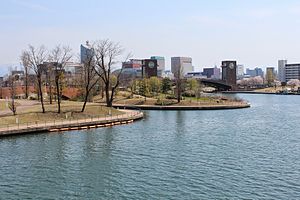
Chuburegionen / Vigtigste byerne / Galleri
Chūbu er en region fra Japan.